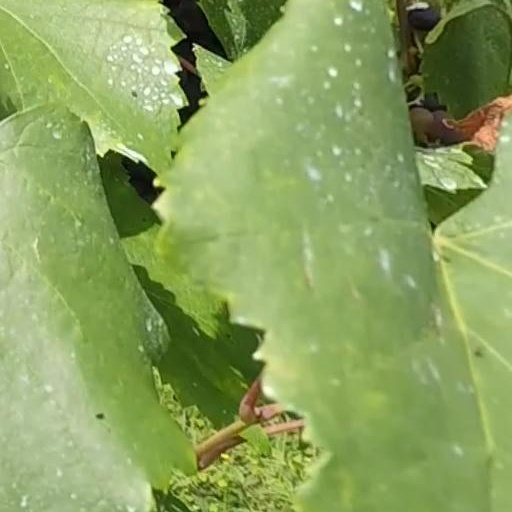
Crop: grape